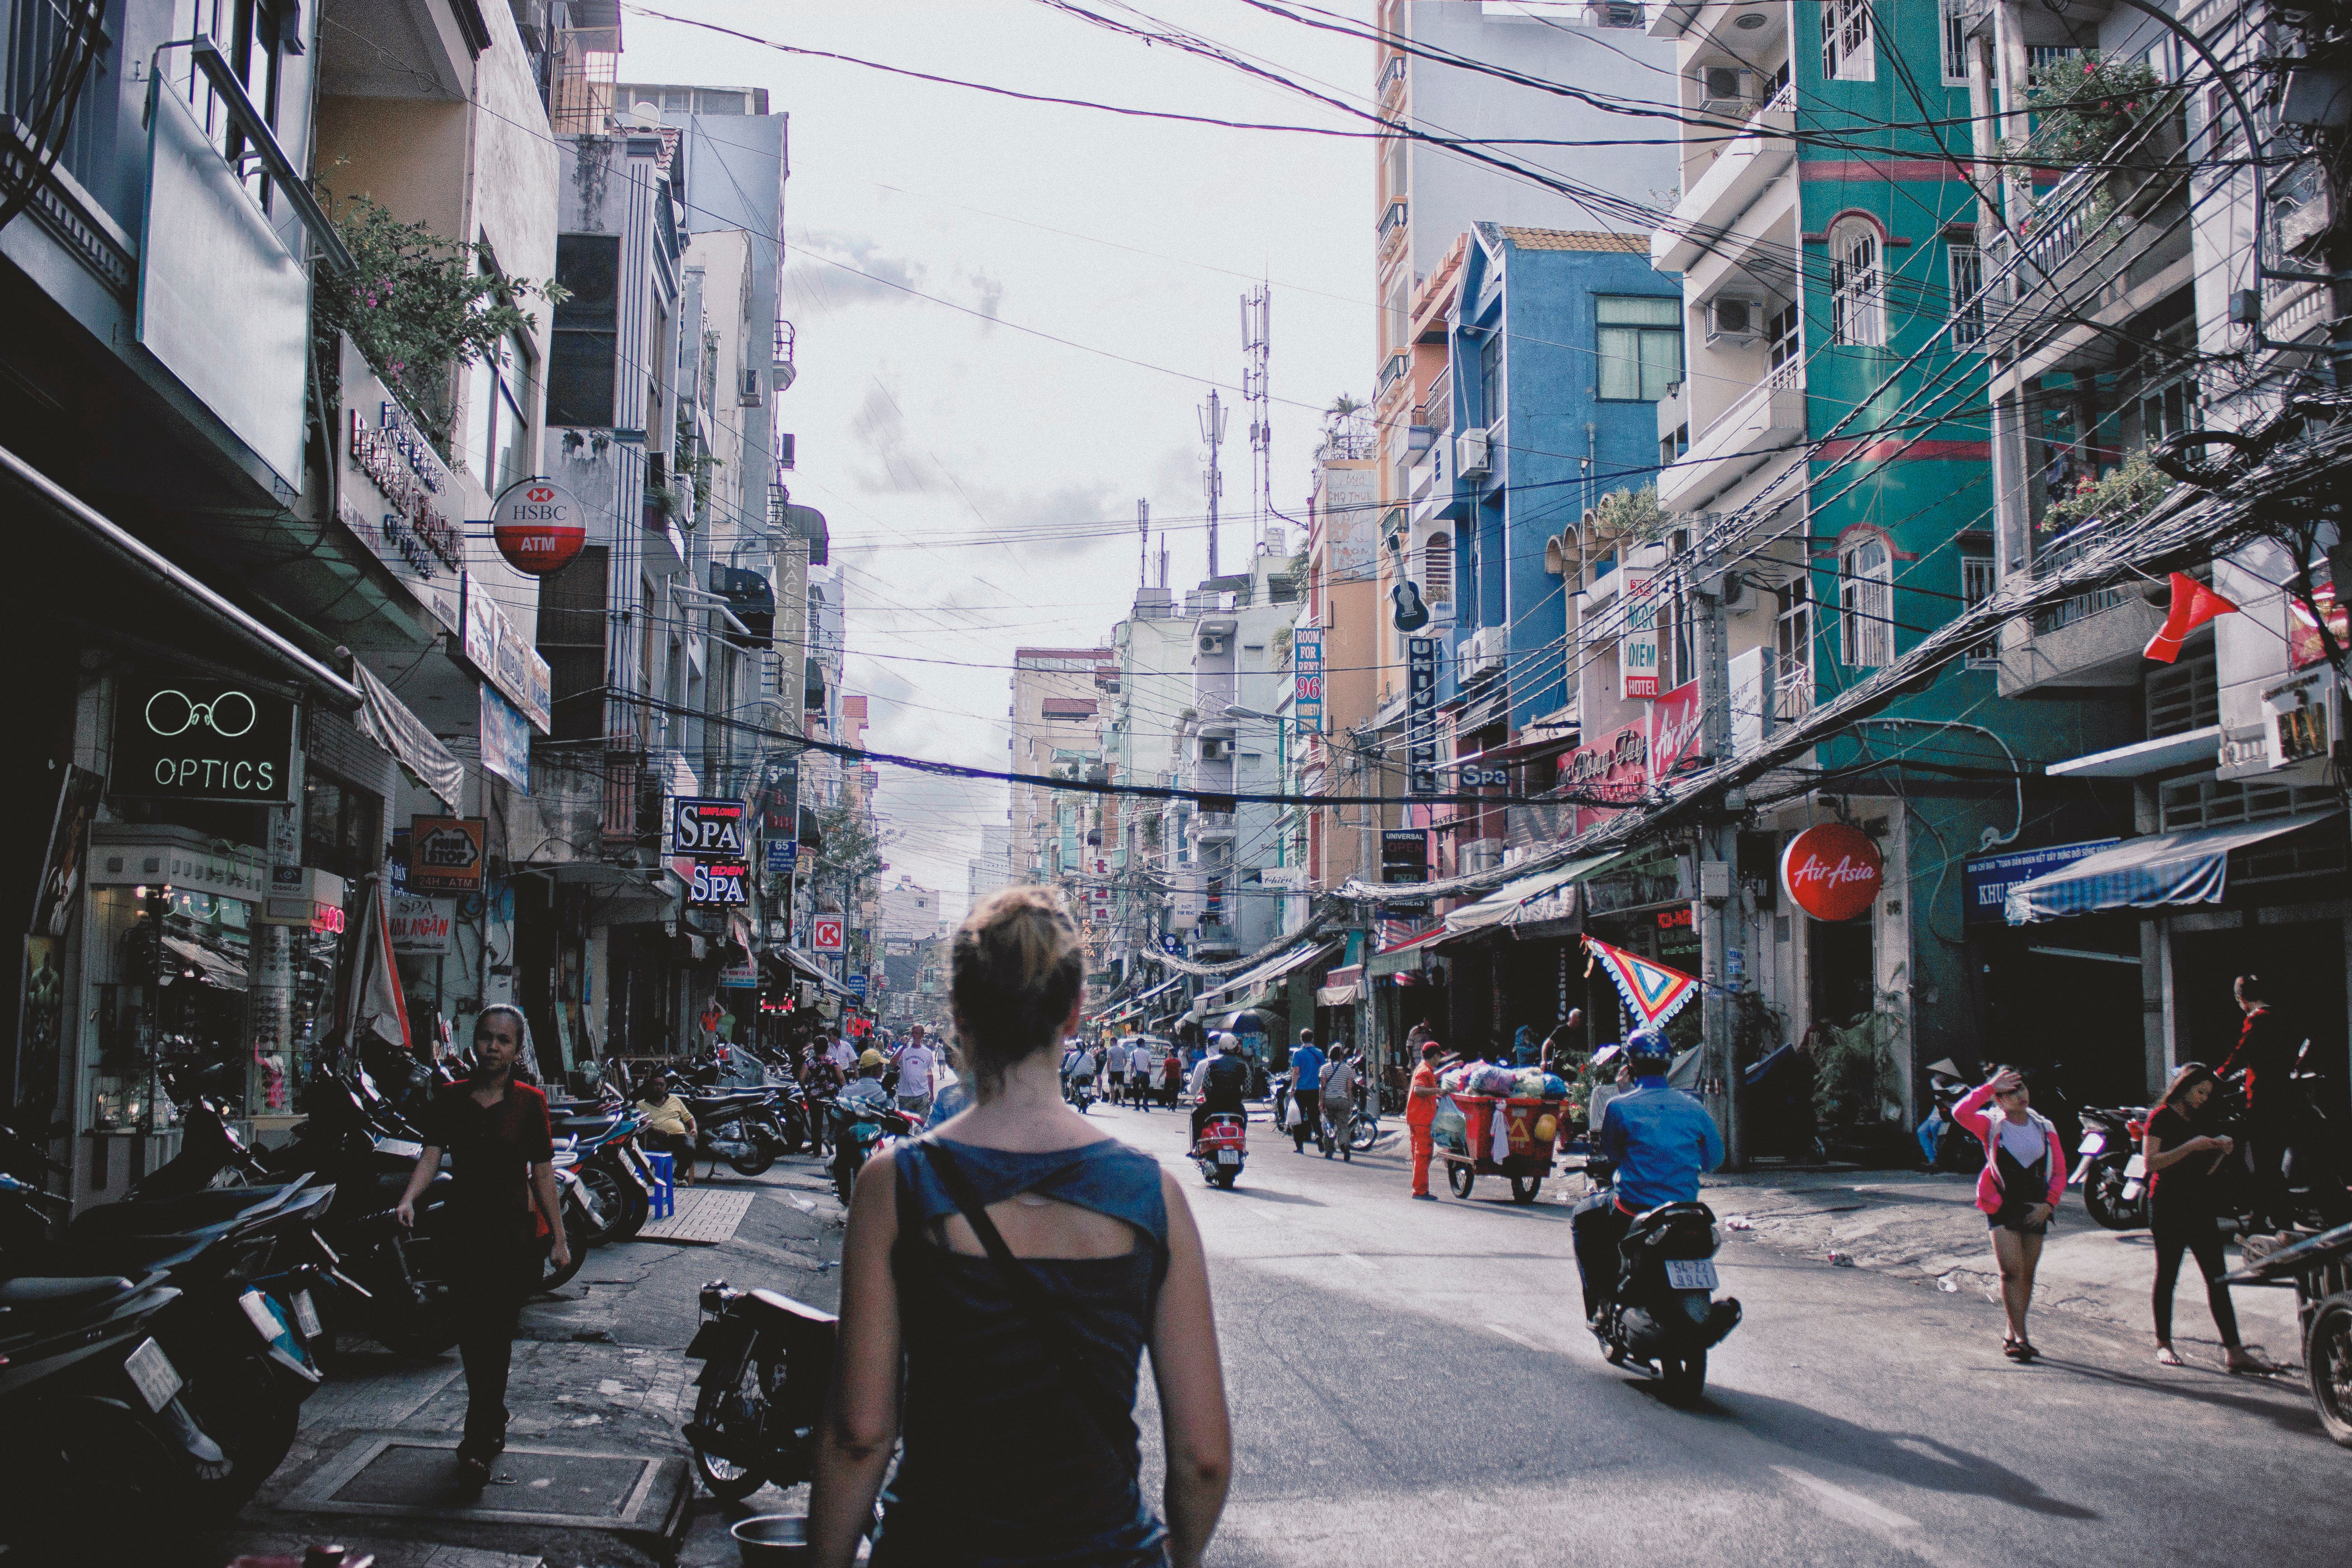
pedestrian, road, traffic, street, town, city, crowd, cityscape, downtown, vehicle, lane, public transport, infrastructure, metropolis, neighbourhood, urban area, human settlement